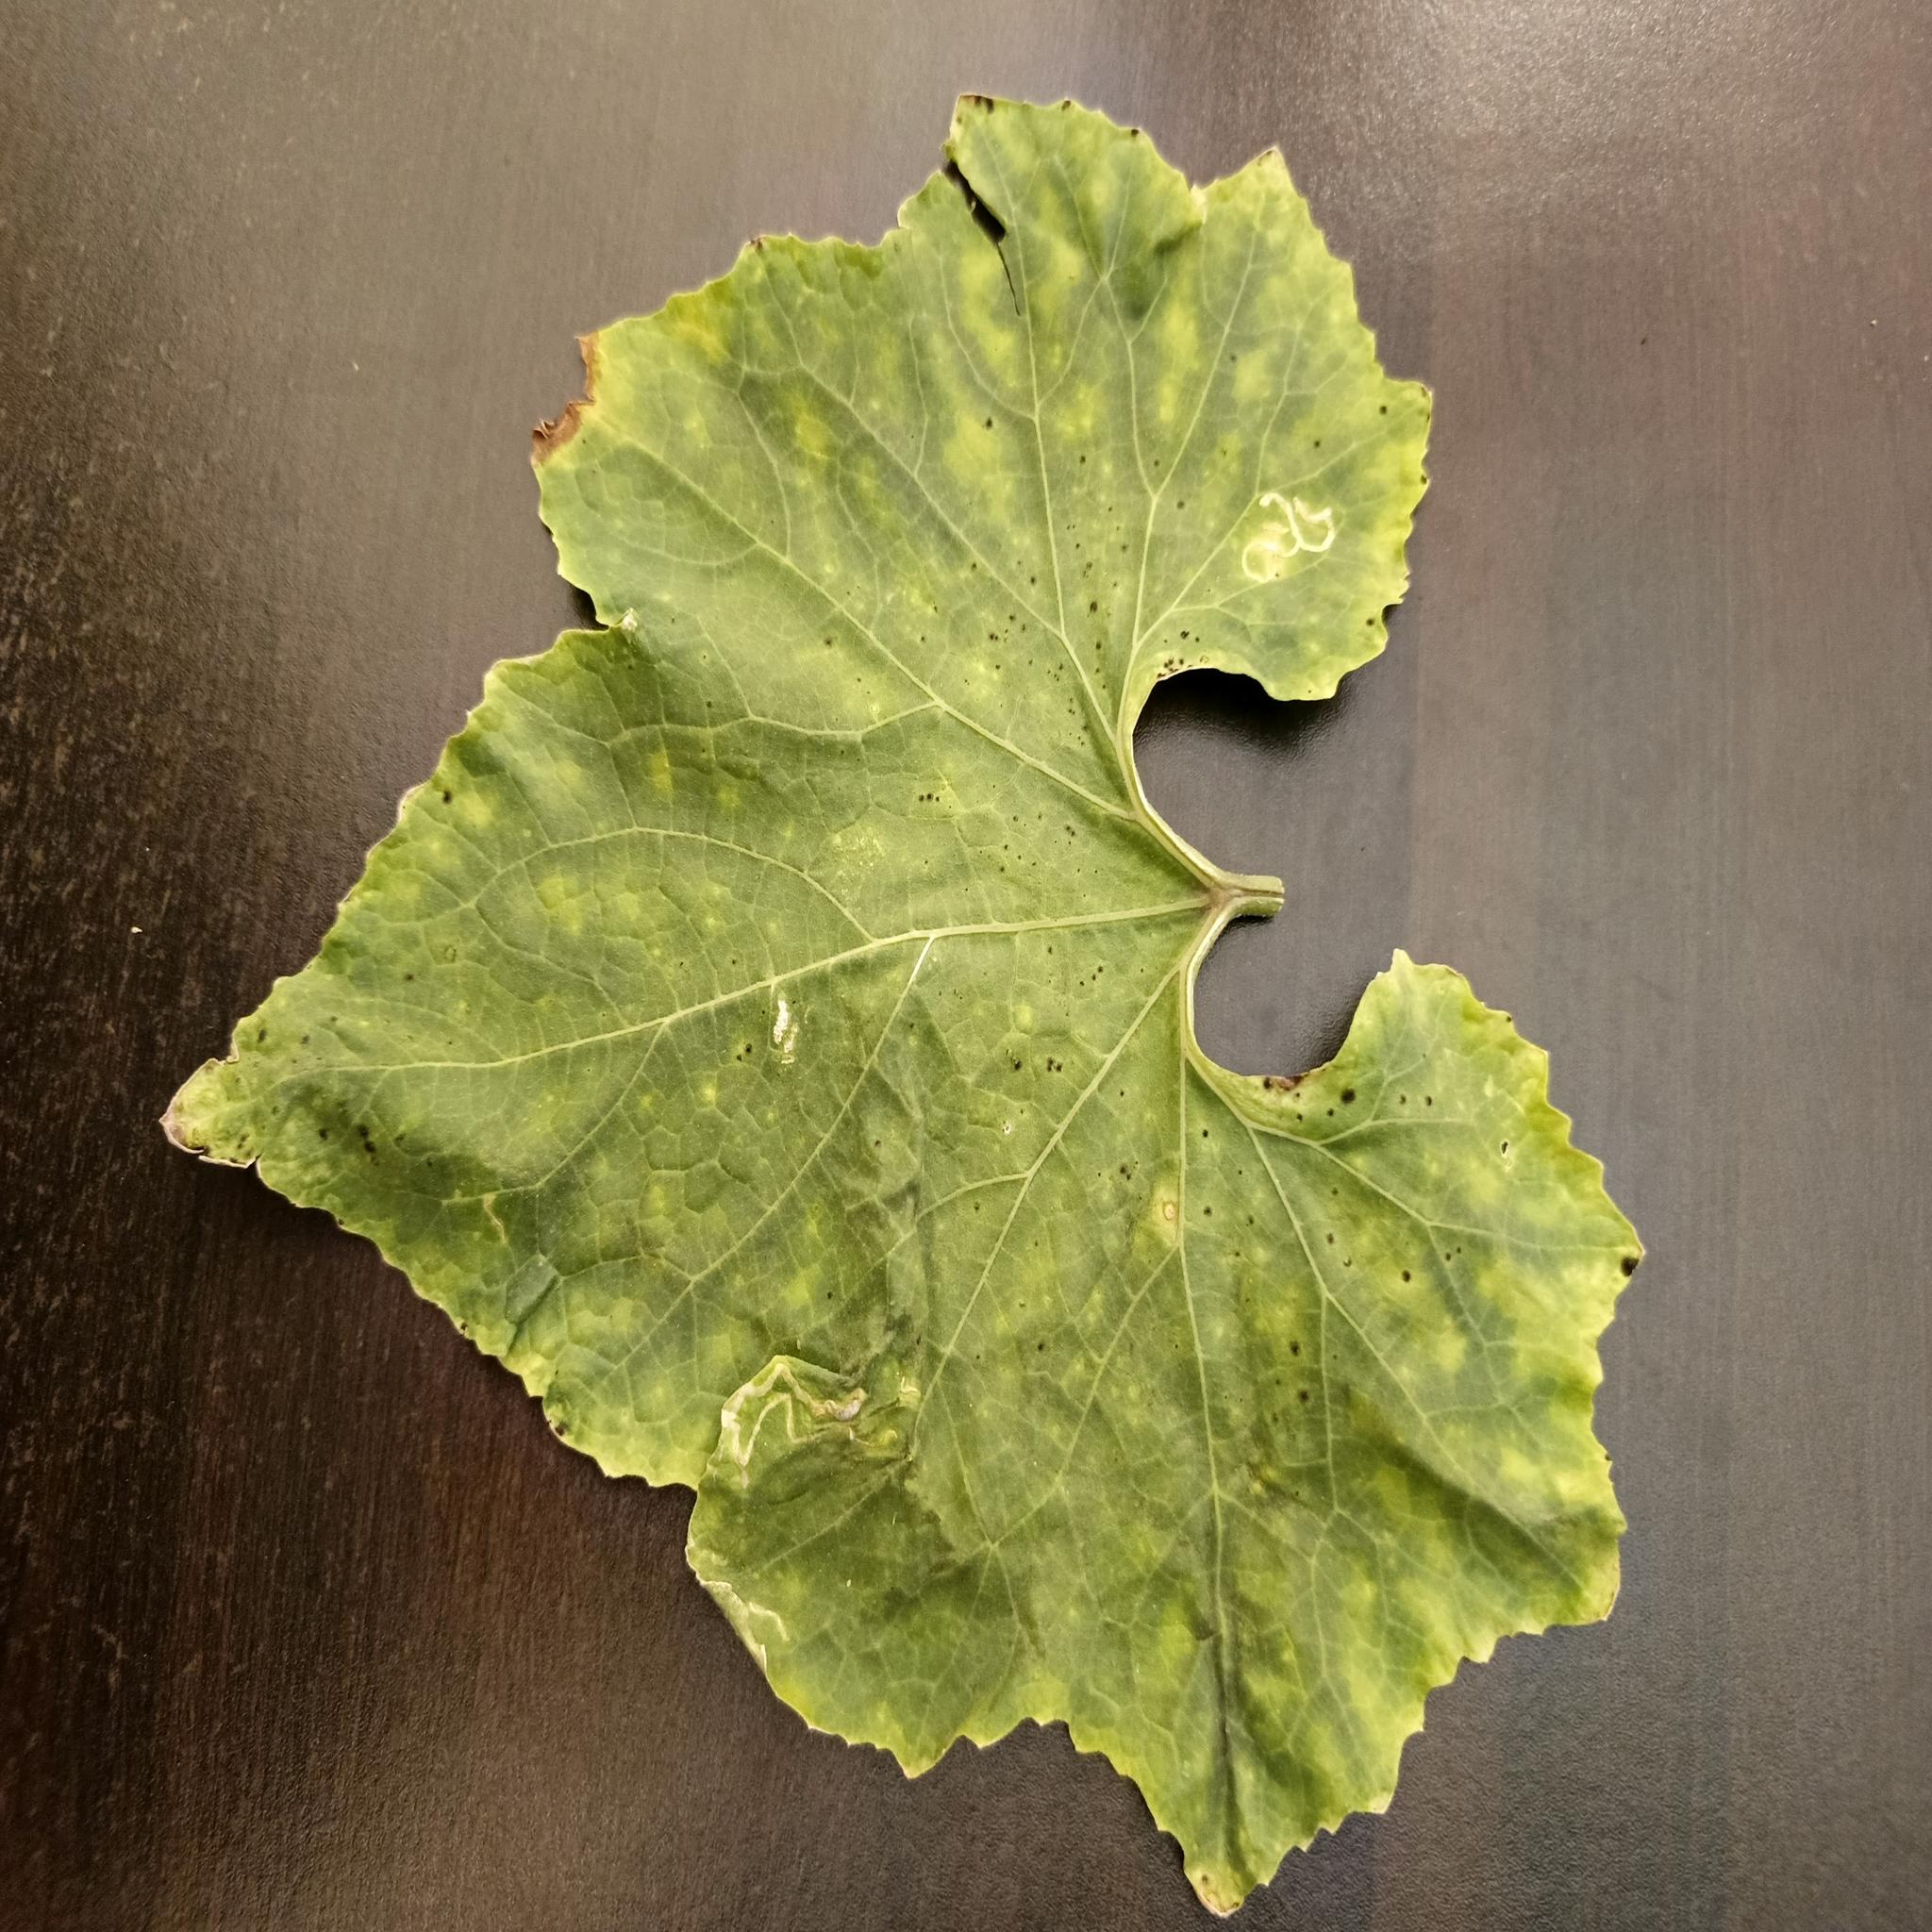
Label: Leaf curl